Sapporo Television Broadcasting

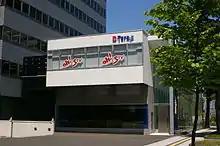
STV News Center "D・Tera・s"

In early 1957, Youzo Kurosawa (then president of the ), Yoshjiro Kikuchi (then president of the Hokkaido Charcoal Steamship Company), and Yoshitaro Hagiwara (president of the Hokkaido Charcoal Steamship Company), considered the formation of a second private television station in Hokkaido. Japan's national newspapers (Yomiuri Shimbun, Asahi Shimbun, Mainichi Shimbun, and Sankei Shimbun) attempted to enter the Hokkaido market at the time by combining two major sectors, television and newspapers, with the goal of creating a private television station.